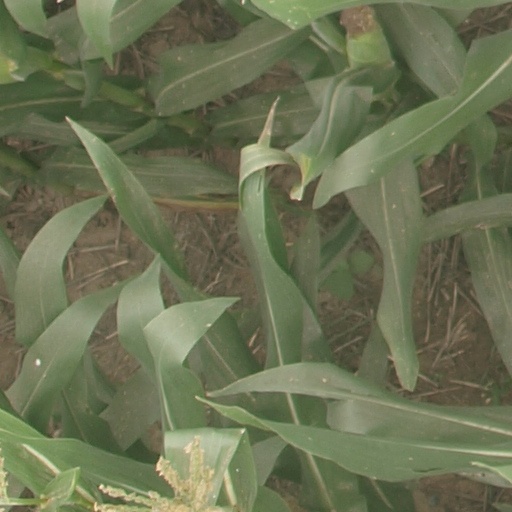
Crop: maize; corn